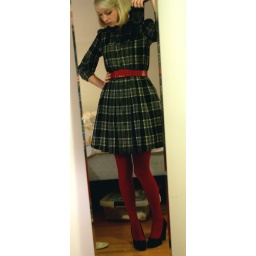
still same dress. adding: red opaque tights - topshop. pumps - zara. belt - sonia rykiel. puffy skirt under dress - h&amp;amp;m